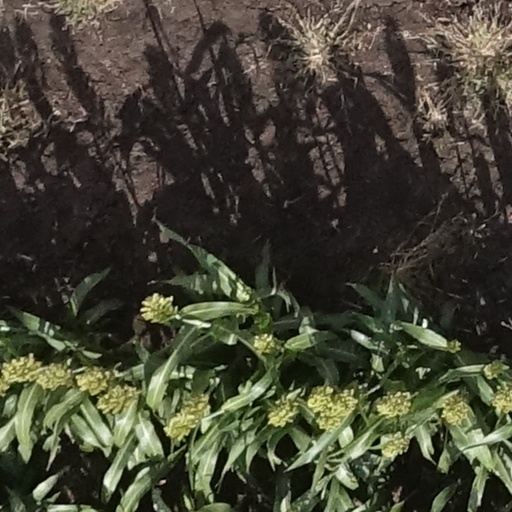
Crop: sorghum